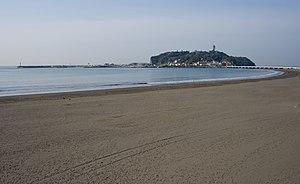
Elfen Lied est un seinen manga de Lynn Okamoto. Il a été prépublié dans le magazine Weekly Young Jump de juin 2002 à novembre 2005 puis compilé en un total de douze volumes par l'éditeur Shūeisha. Aucune version française du manga n'a été publiée.